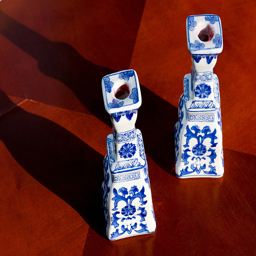
TWO DECORATIVE ORIENTAL CANDLE HOLDERS ON A RED TABLE
two  blue and white candle holders without candles
two blue and white vases sit on a tabletop
Two oriental style candle sticks are sitting on a table.
Two blue and white vases sit on a wood surface.